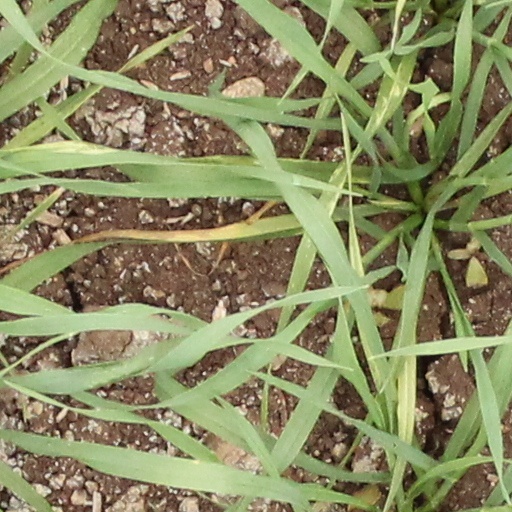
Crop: wheat